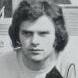
Age: 20